Soni (film)

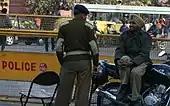
Ayr observed several Delhi police officers for the research.

Geetika Vidya Ohlyan was studying at Delhi University and was also involved with street and stage plays. On December 30, 2015, she got a call from a senior theatre personnel who told her about an "amazing role"; this was followed by a call from a member of the directorial team who wanted her to "self-tape" an audition for the film. Ohlyan sent her tape and received a call from Ayr, who liked her audition and asked her to come in for improvised rounds, after which she was cast in the role of Soni. Saloni Batra, who had also auditioned for the role was eventually cast as superintendent Kalpana. Batra had no prior acting experience and had specialised in fashion accessories, but was drawn to the project after reading the script: "[I] was blown away by the depth of understanding that Ivan, being a man, had of women."